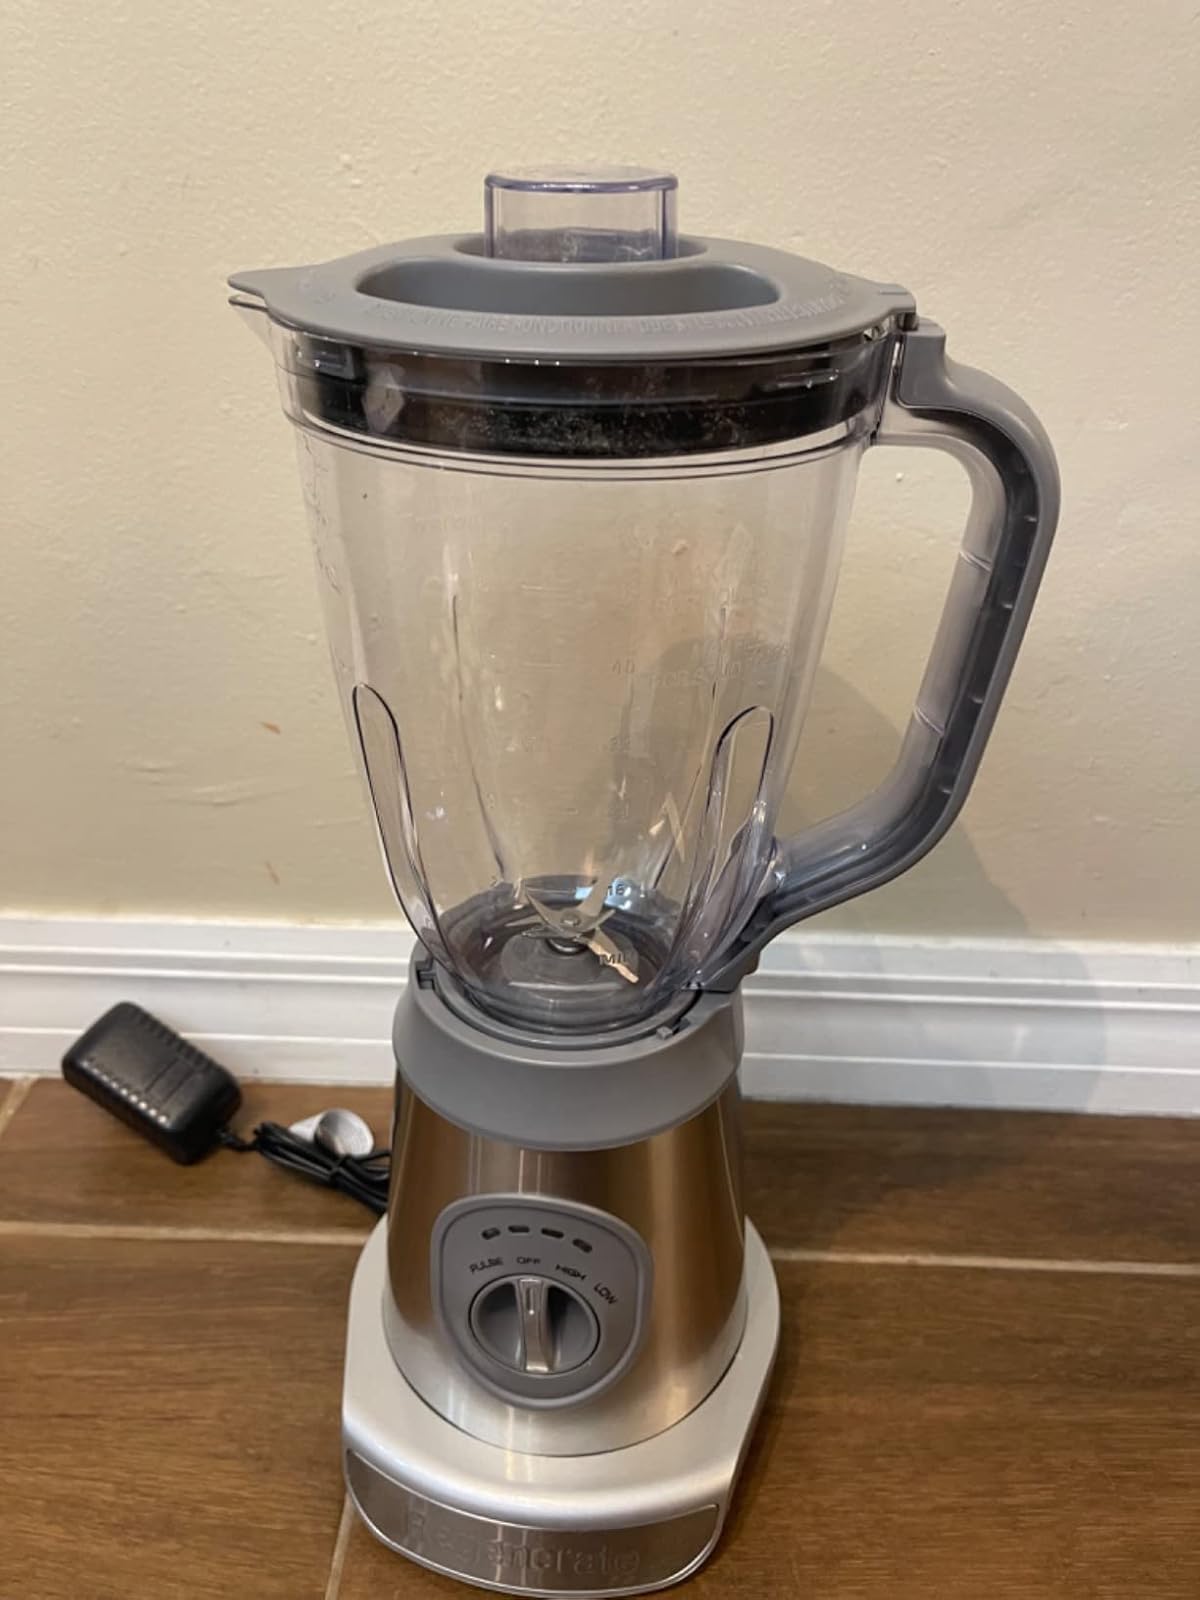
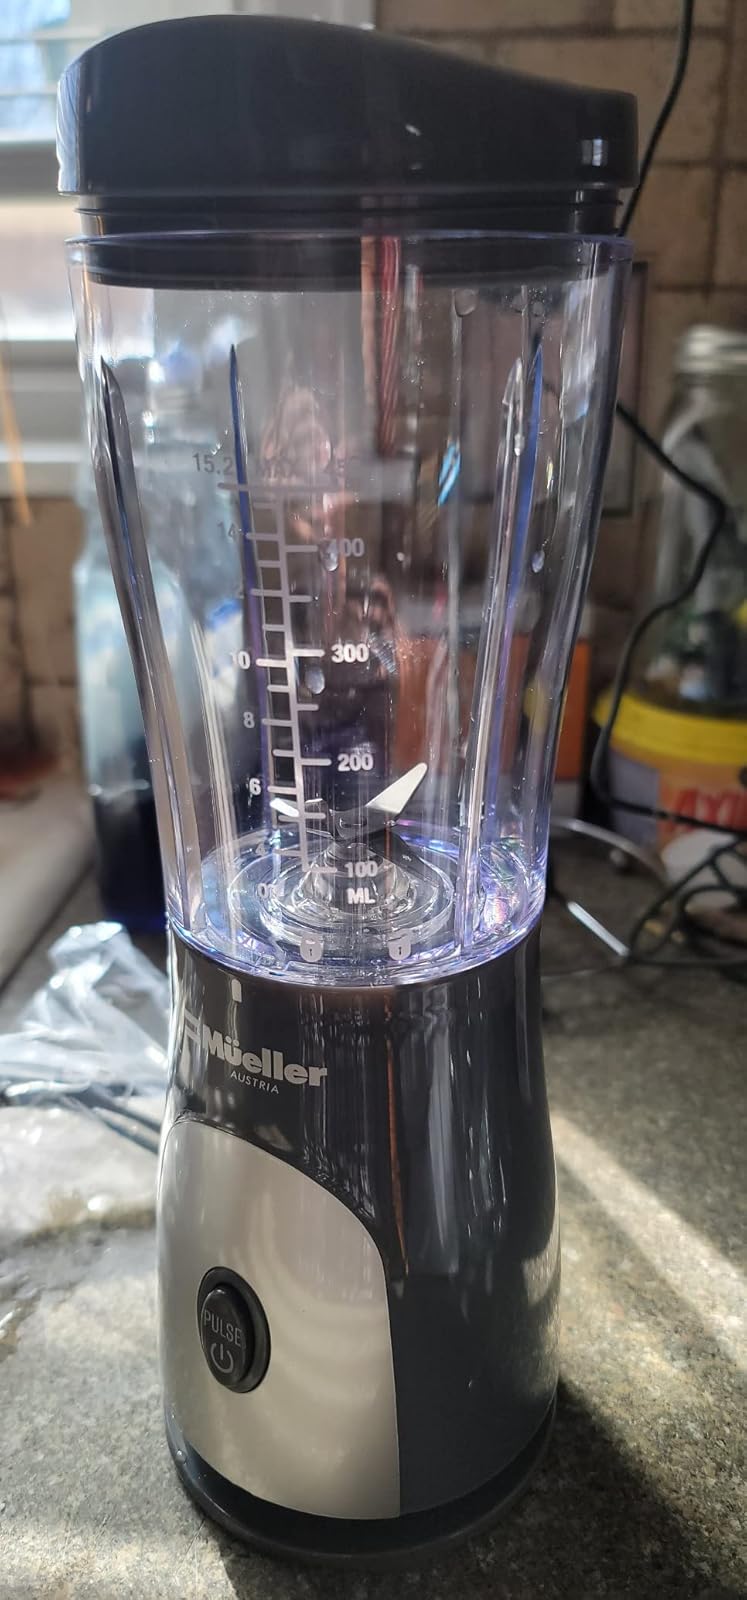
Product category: items_blender
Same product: no